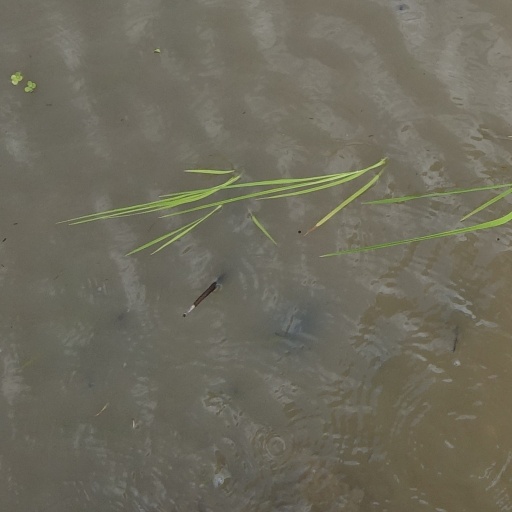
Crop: rice